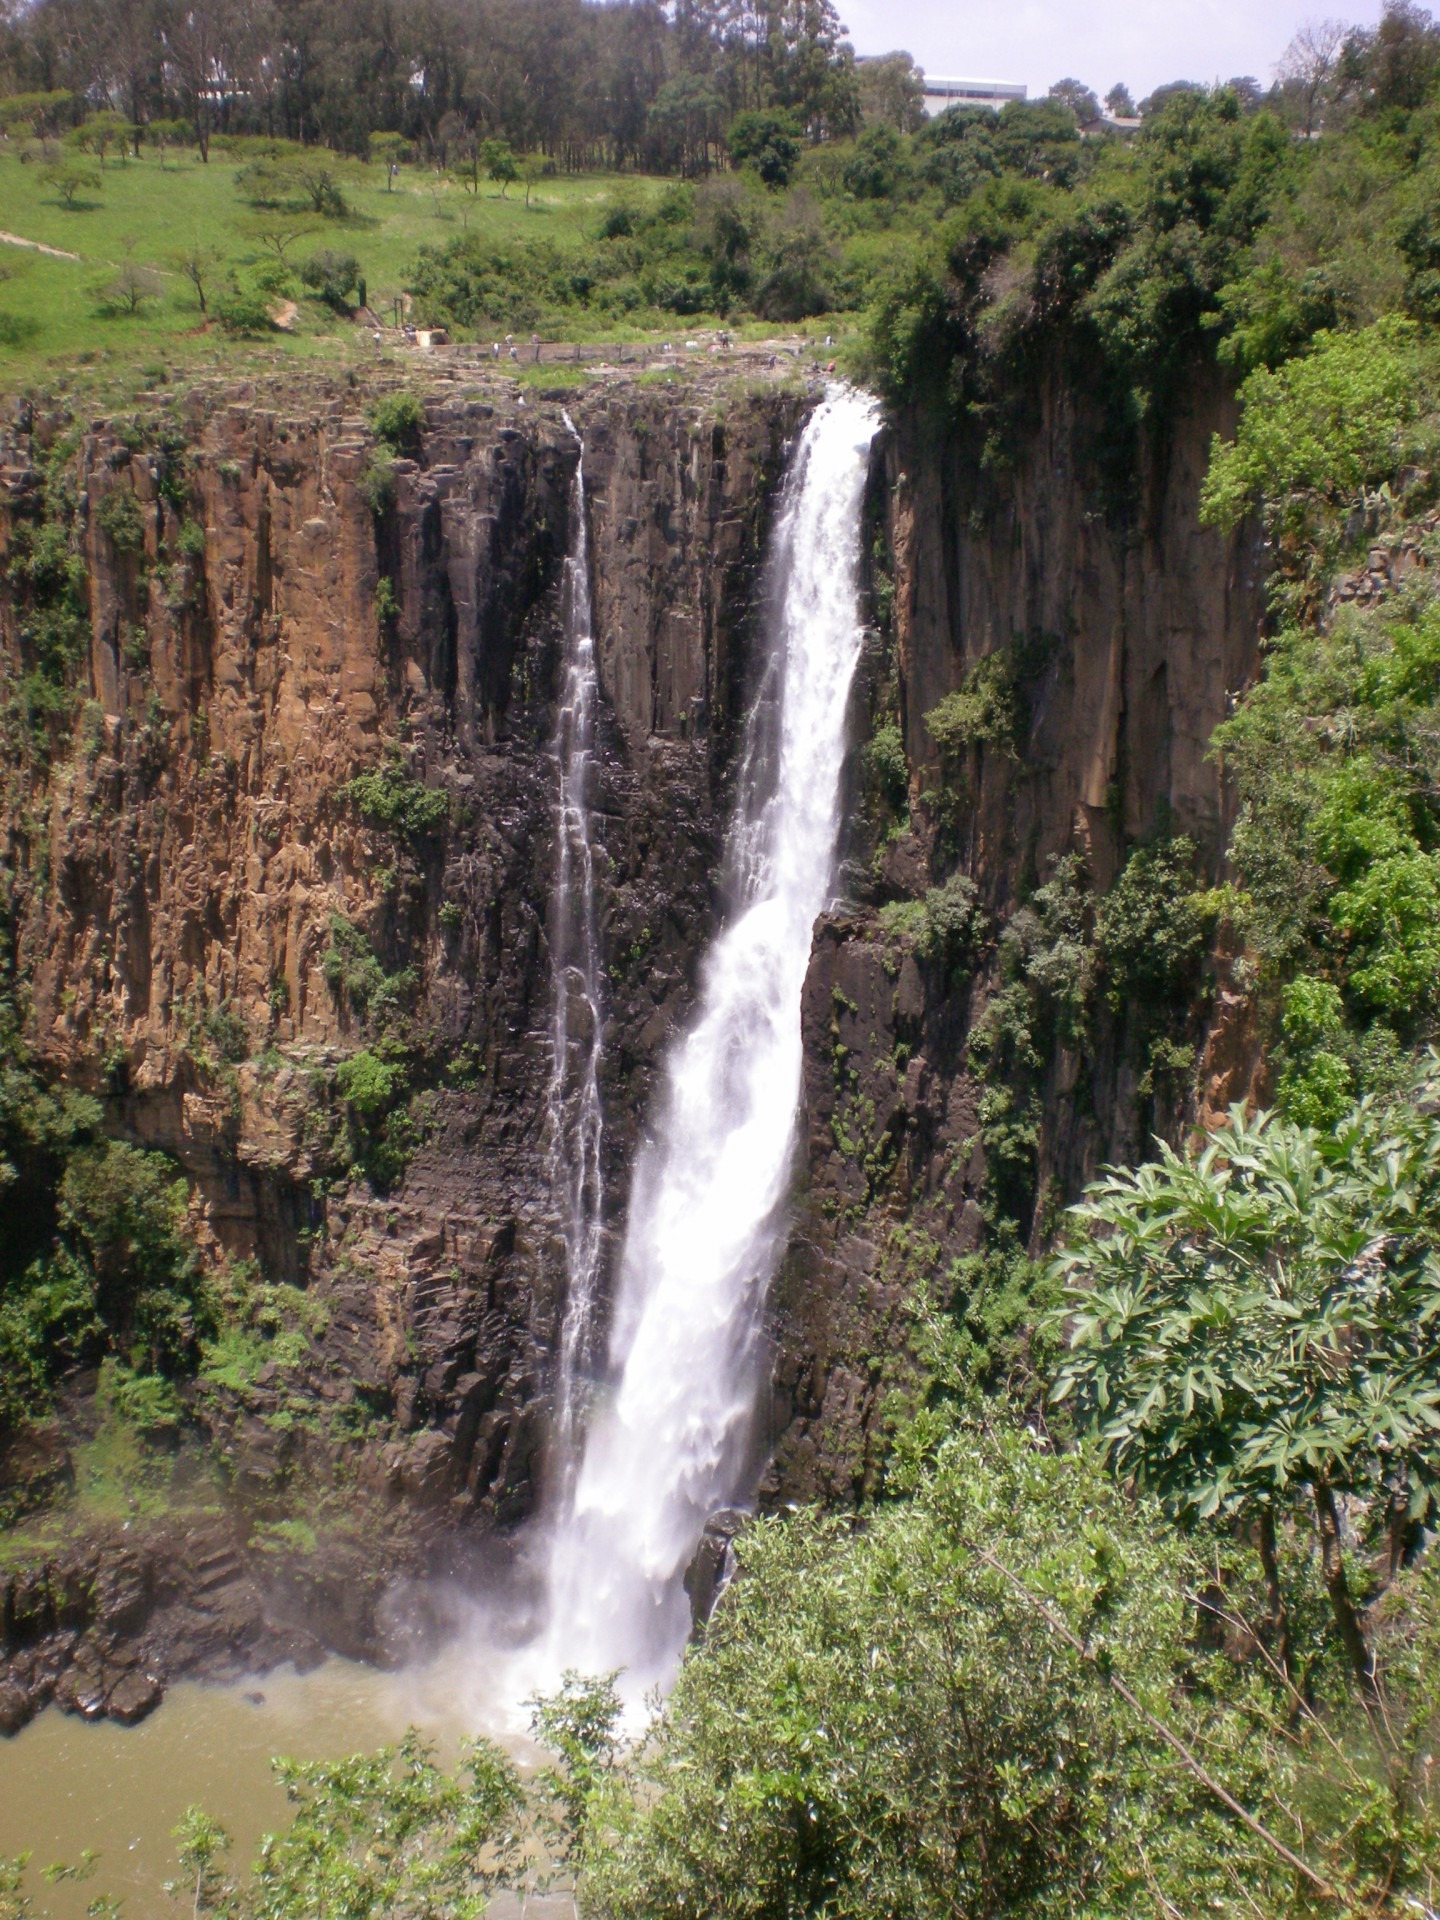
landscape, forest, grass, outdoor, waterfall, wet, river, formation, cliff, environment, foliage, cascade, high, scenic, natural, terrain, plants, body of water, rocks, roar, cliffs, falls, rapids, ravine, wasserfall, midlands, african, water feature, watercourse, dangerous, kwazulu natal, geological phenomenon, rockface, howick falls, umgeni, howick